Castlemaine Mail

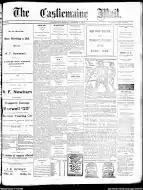
Front page, 1 October 1917.

The Castlemaine Mail is a weekly newspaper published in Castlemaine, Victoria, Australia.